St. Johns County Public Library System

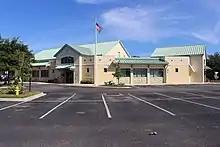
Anastasia Island Branch Library

The Anastasia Island Branch is located at 124 Seagrove Main Street, in St. Augustine Beach. It serves the east portion of St. Johns County. The Anastasia Island Branch Manager is Heather Sostrom.